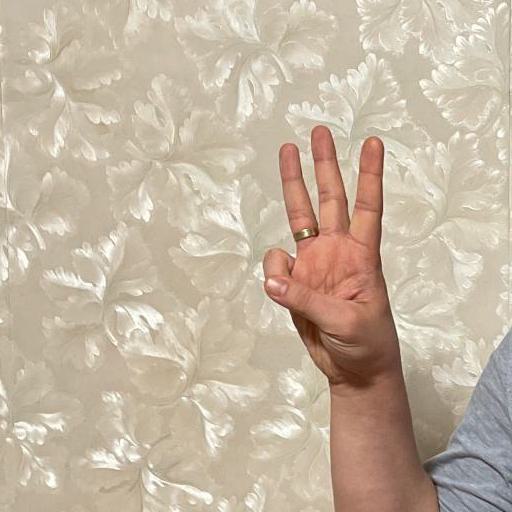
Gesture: three